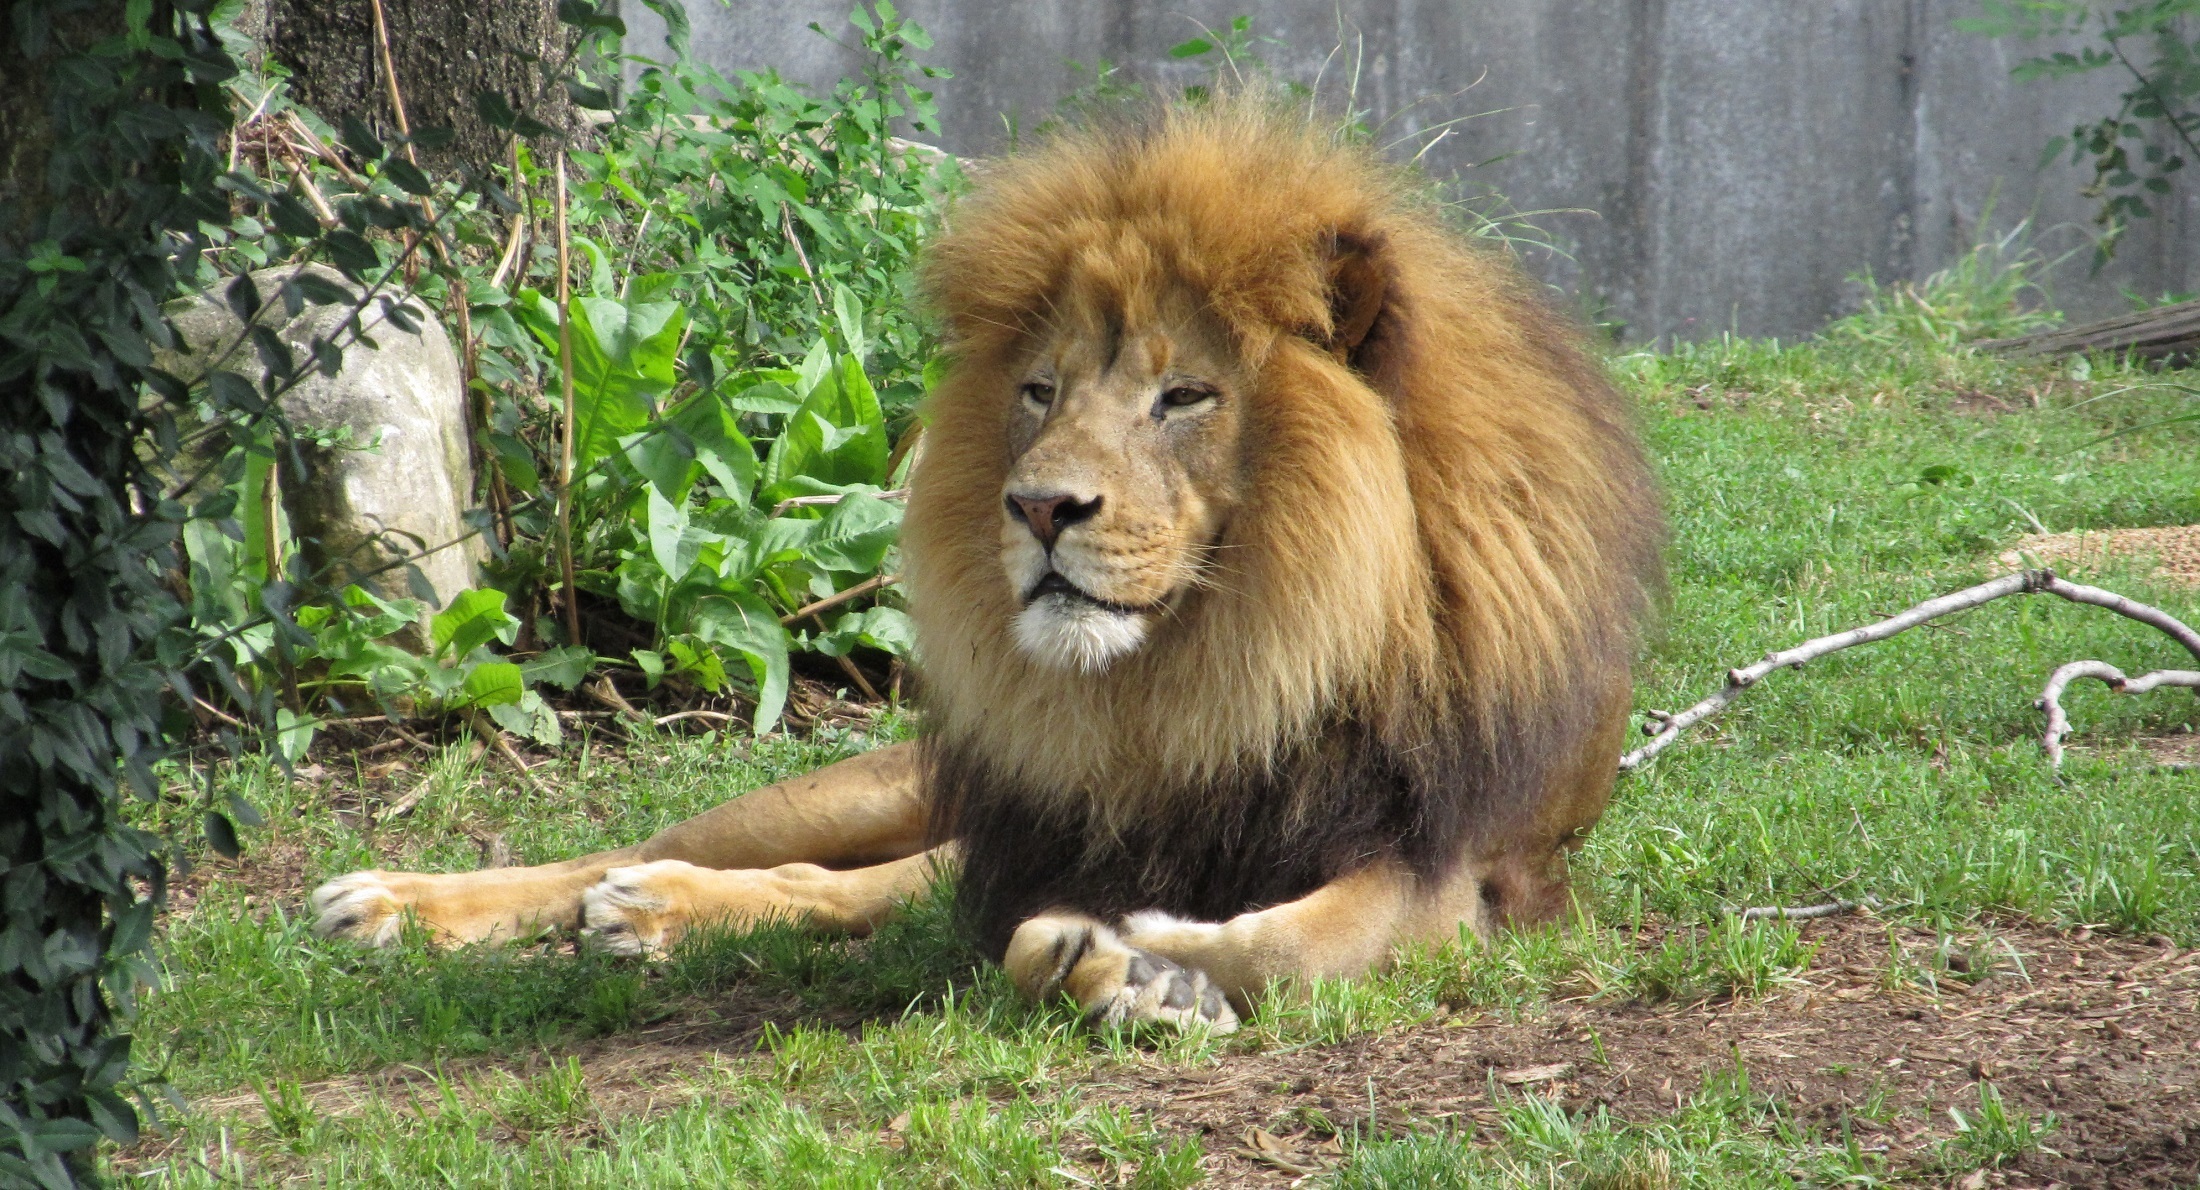
nature, male, wildlife, zoo, fur, portrait, feline, mammal, mane, predator, fauna, lion, majestic, big cat, enclosure, vertebrate, creature, resting, carnivore, hunter, safari, leo, lion head, king of the jungle, big cats, cat like mammal, dog breed group, masai lion